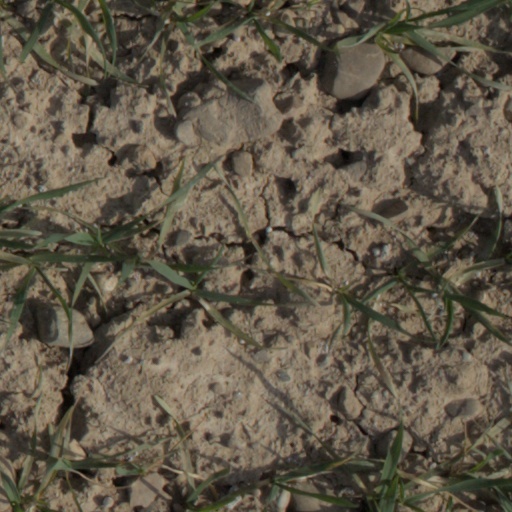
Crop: wheat